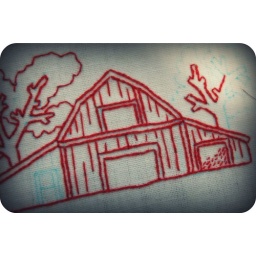
Close up of the barn embroidery in progress. Stitched on a reproduction kitchen towel. Original design.